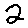
Label: 2